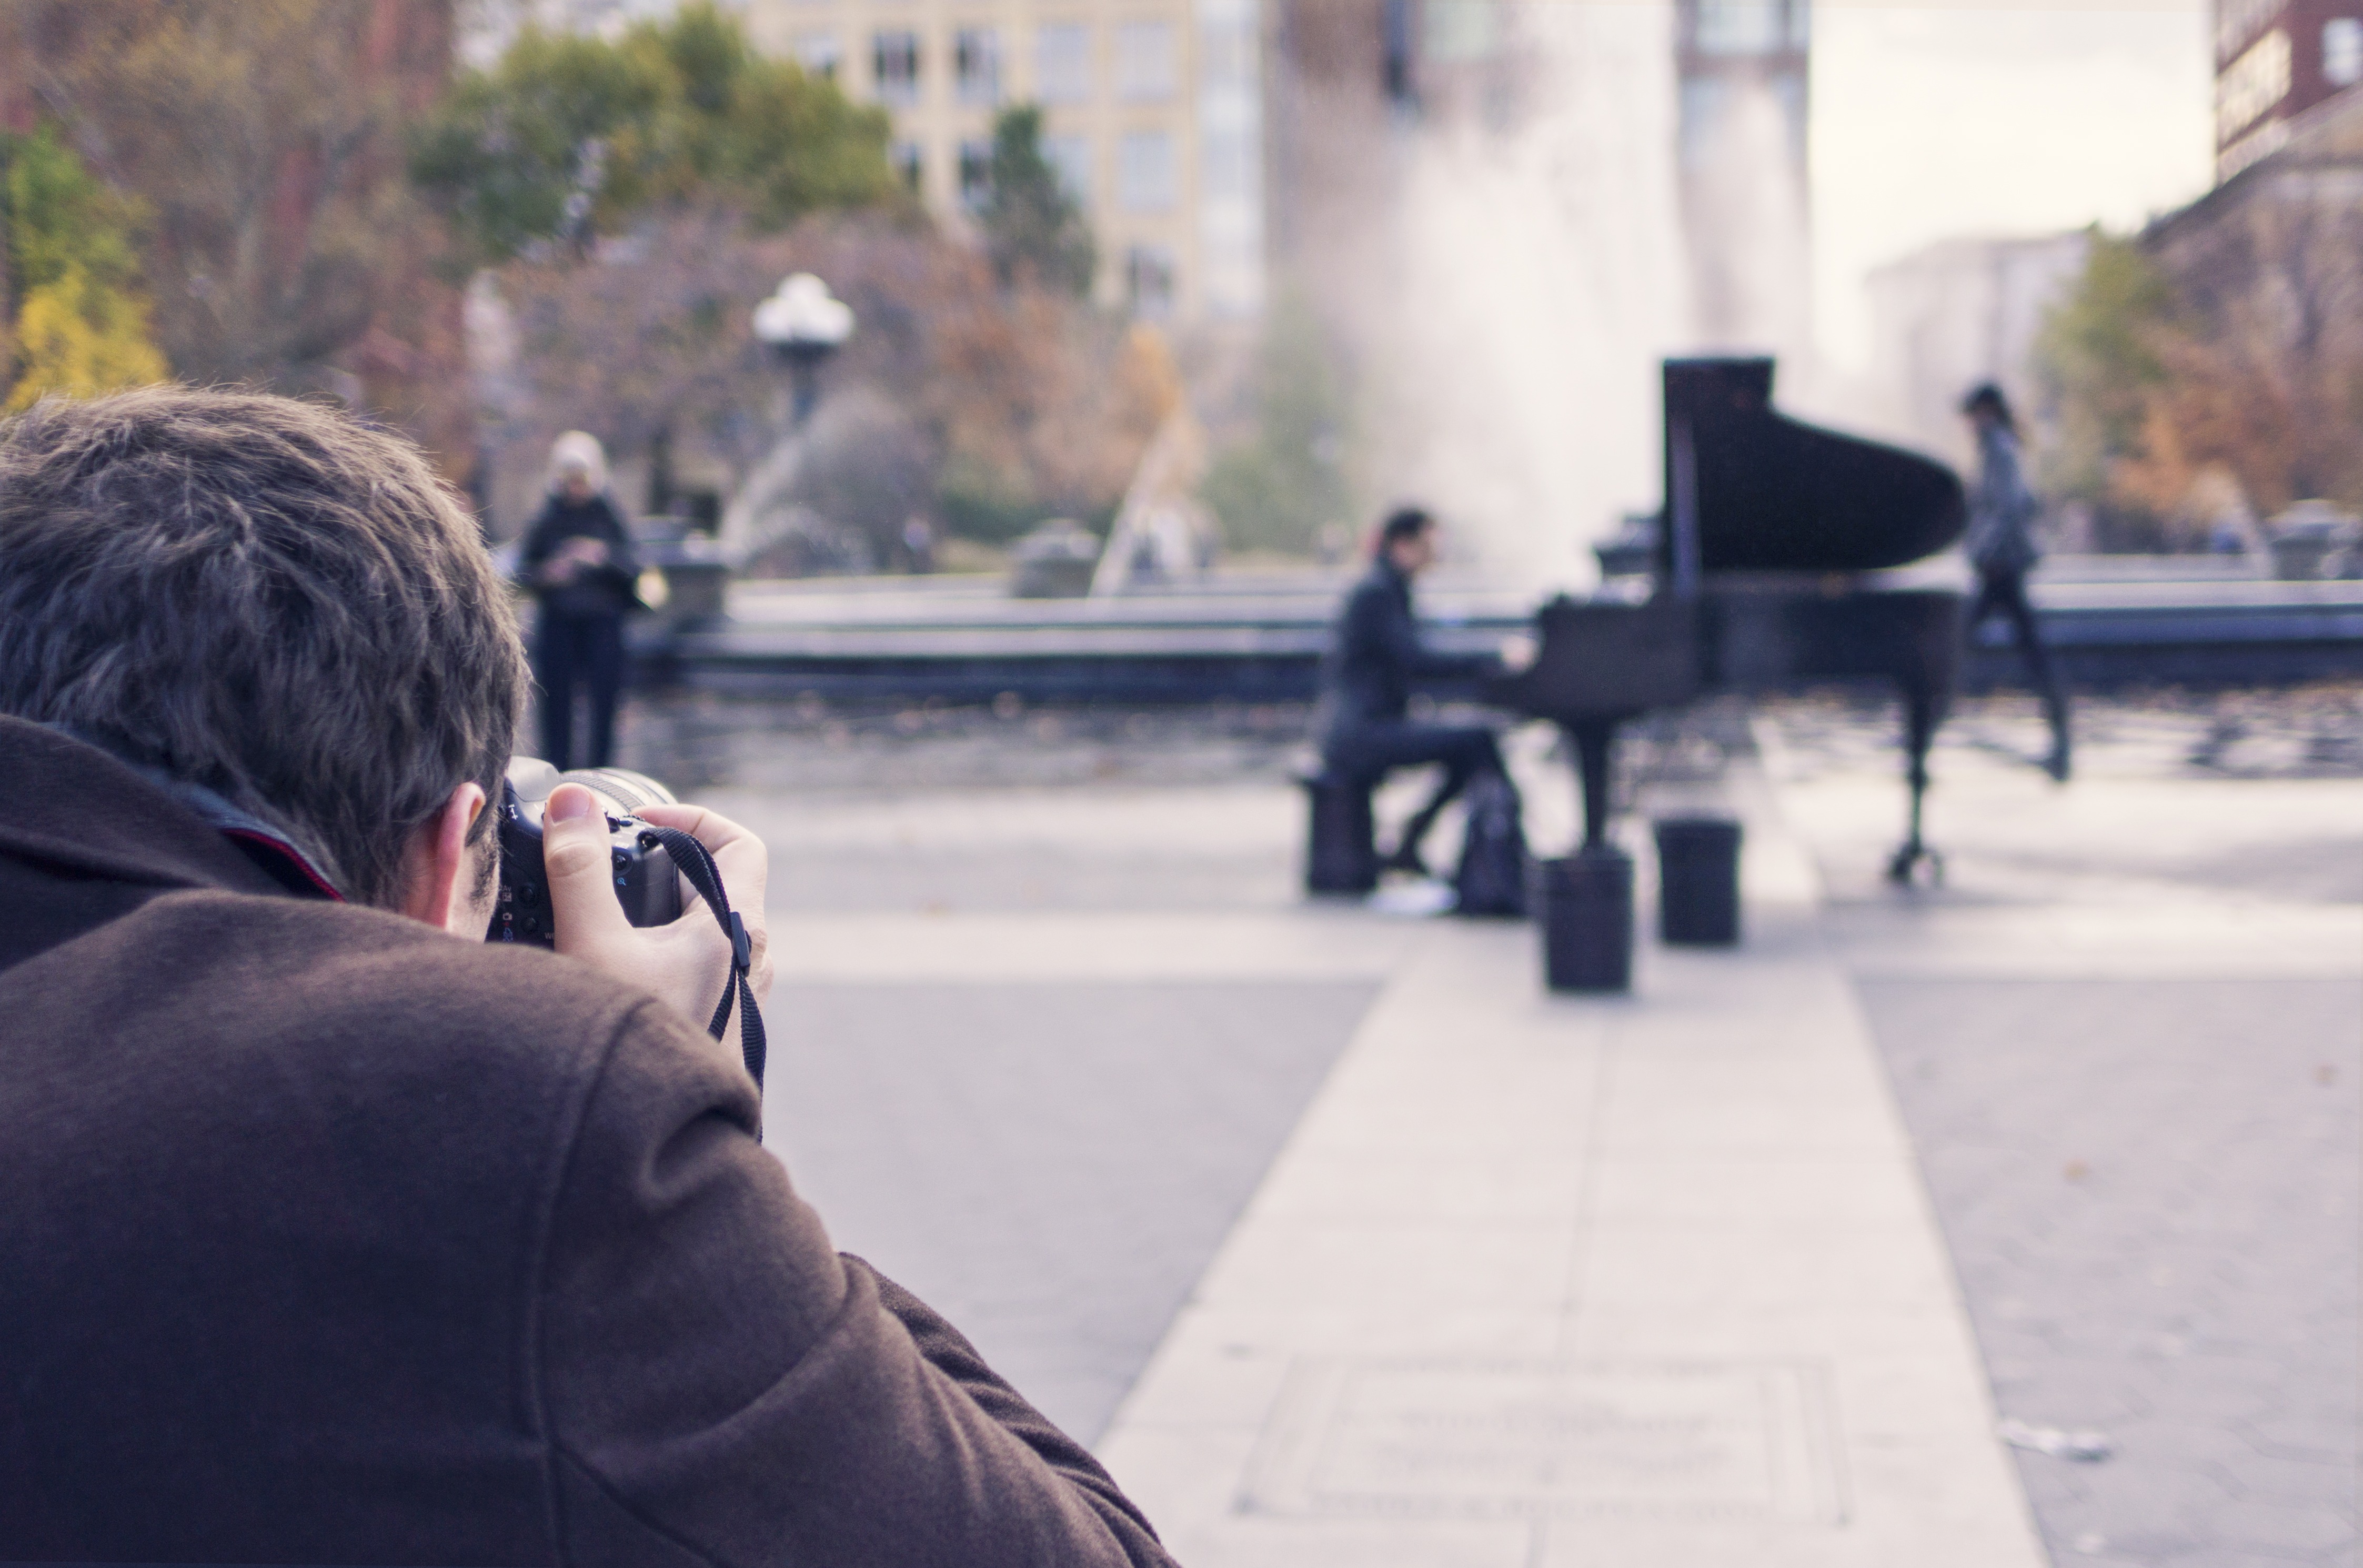
man, music, road, street, camera, photography, photographer, photo, color, instrument, piano, artist, piano player, art, infrastructure, picture, digital, photograph, photographic, interaction